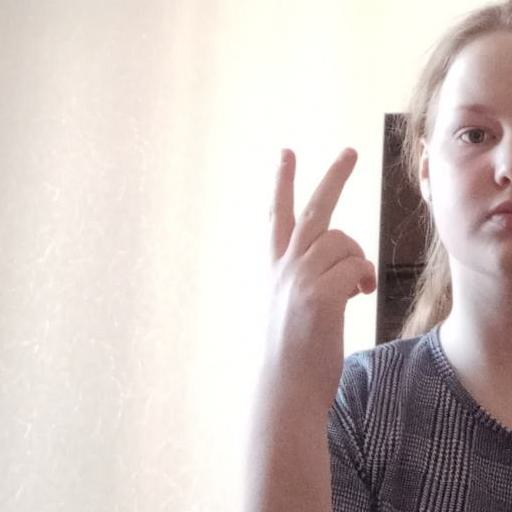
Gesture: peace_inverted